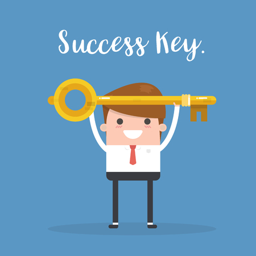
businessman or manager holds a golden key in his hand .